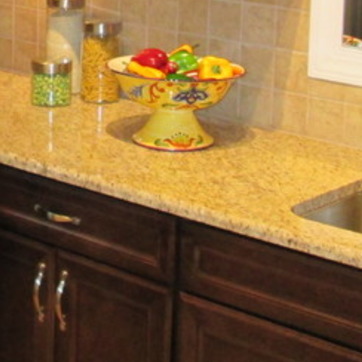
Material: polishedstone